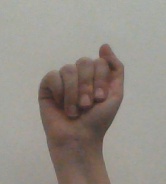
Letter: saad